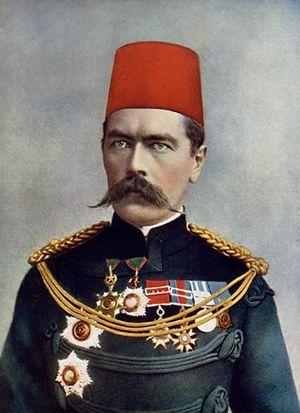
La seconde guerre des Boers, généralement désignée comme la guerre des Boers ou encore la guerre d'Afrique du Sud, la deuxième guerre anglo-boer et en afrikaans Boereoorlog ou Tweede Vryheidsoorlog, désigne le second conflit intervenu en Afrique du Sud du 11 octobre 1899 au 31 mai 1902, entre les Britanniques et les habitants des deux principales républiques boers indépendantes. Elle fait suite à la première guerre des Boers.